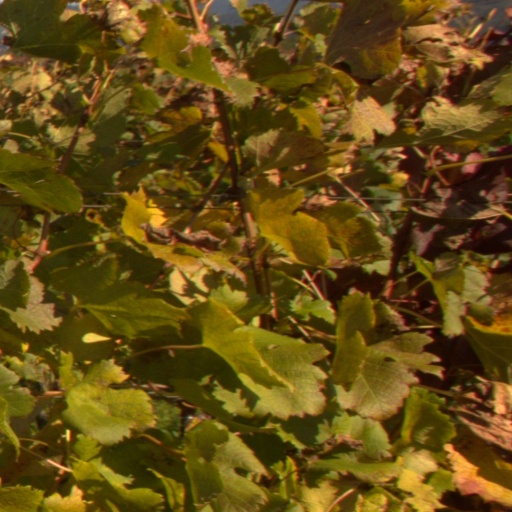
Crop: grape